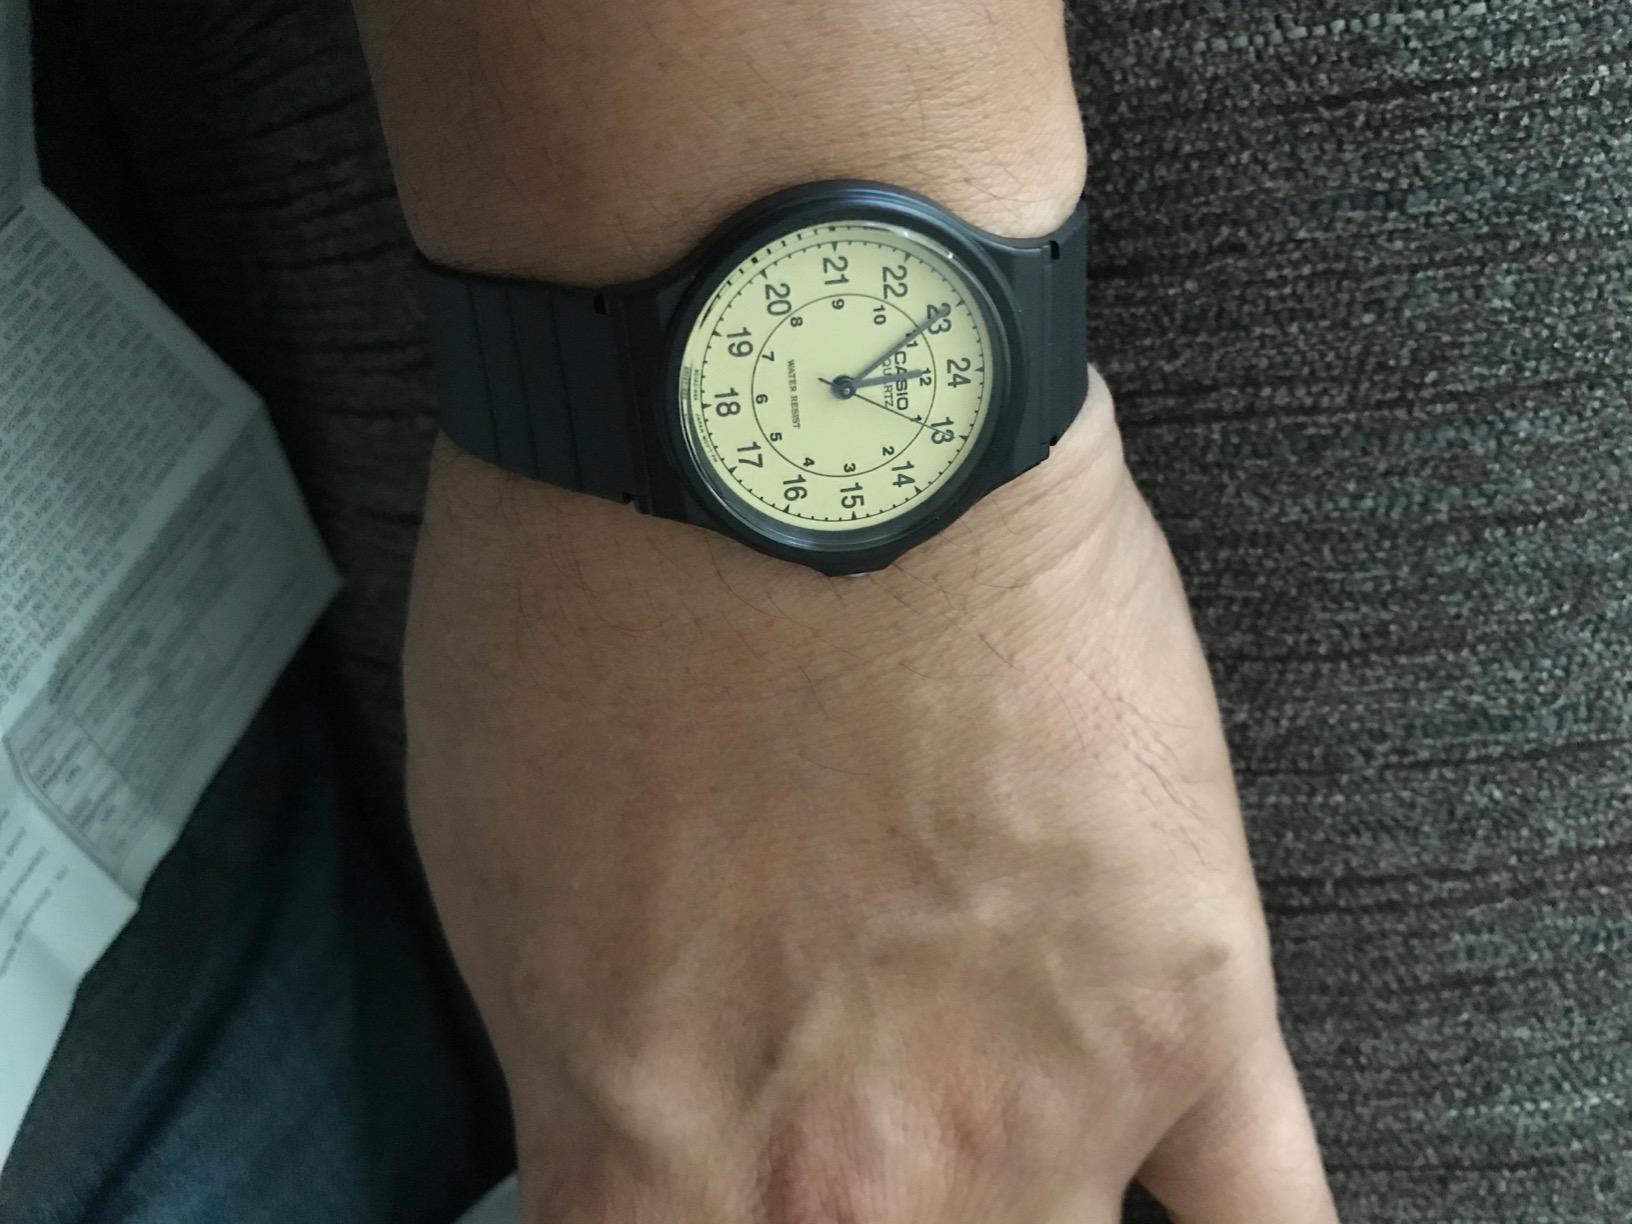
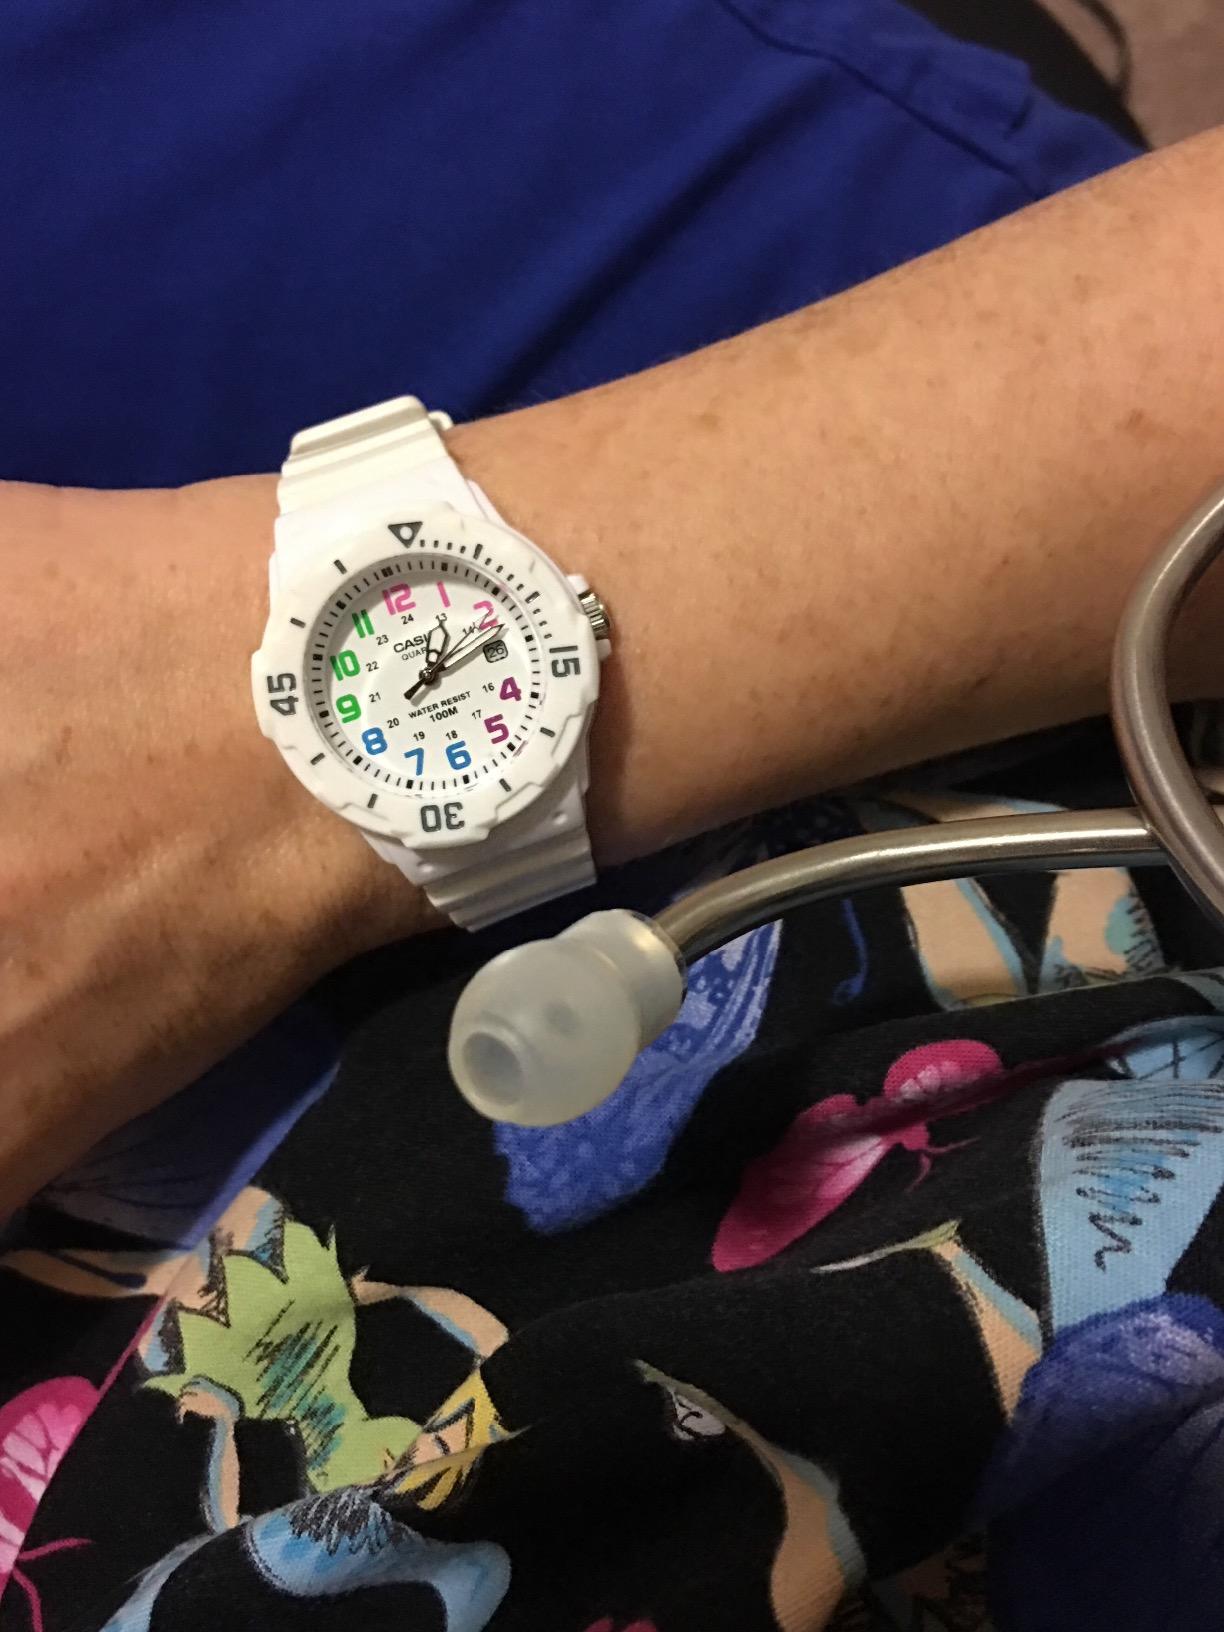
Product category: accessories_watch
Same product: no